Automotive industry in Italy

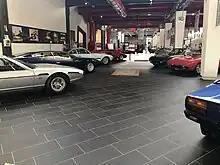
Museo Ferruccio Lamborghini in Argelato

Autobianchi was an automobile manufacturer, created jointly by Bianchi, Pirelli and Fiat in 1955. Autobianchi produced only a handful of models during its lifetime, which were almost exclusively small cars, with the biggest being the short-lived Autobianchi A111, a small family car. Autobianchis were priced higher than Fiat models of similar size and the brand was used by Fiat to test innovative concepts which later found their way into mainstream Fiat vehicles; these concepts included fibreglass bodies and front-wheel drive. The most famous Autobianchi models include the A112 released in 1969, a small hatchback very popular in Italy for racing, and which ceased production in 1986; as well as the Y10, which was the first car to use Fiat's new FIRE (Fully Integrated Robotised Engine).